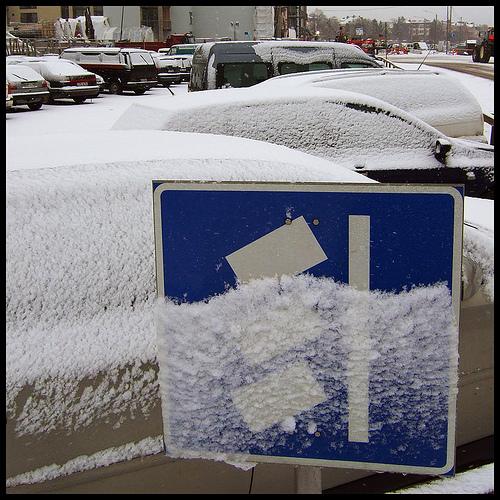
Weather: snow or frosty